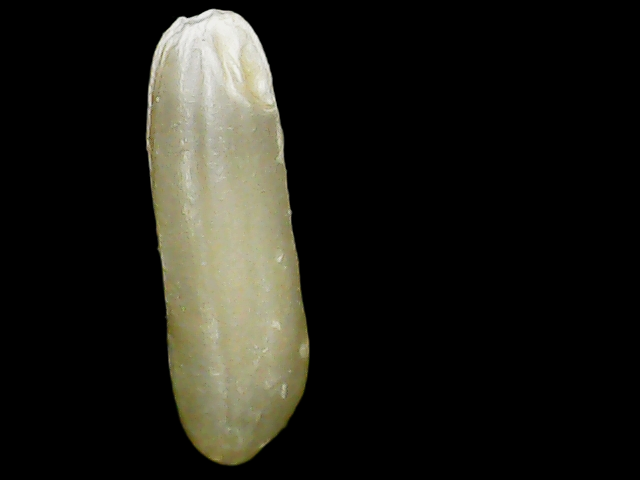
Rice variety: Binadhan14